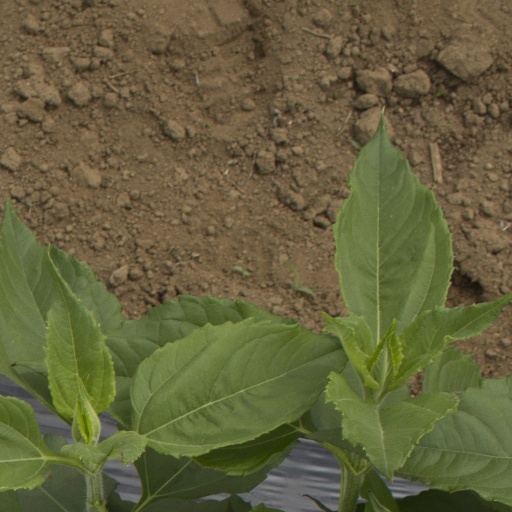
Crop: Jerusalem artichoke